Battle.net

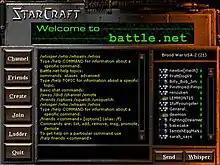
The Battle.net interface in "StarCraft"

The release of "StarCraft" in 1998 increased usage of the Battle.net service significantly. Features such as ladder ranking and game filters were added to the service. Battle.net grew even larger after the release of the expansion pack "", with tens of thousands of players logged on at any given time (even in the present day). "StarCraft" Battle.net was especially successful in South Korea, where the number of players logged on was often many times that of the United States.